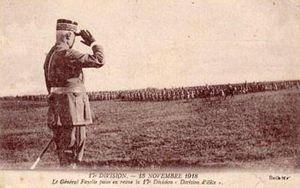
Carte postale de France - Armée française - Le général Fayolle passe en revue la 17ème division d'élite, le 13 novembre 1918 - Année 1918